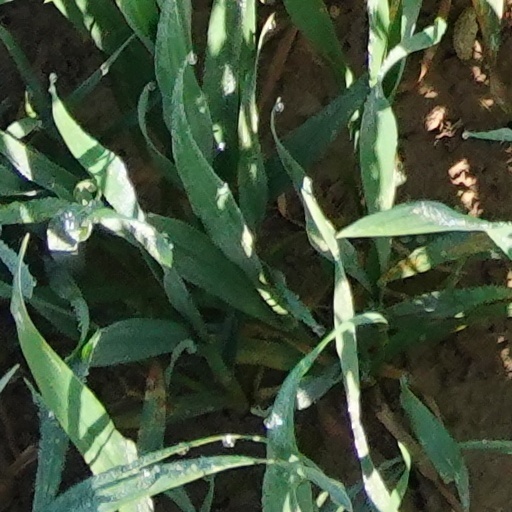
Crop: wheat